Falefa

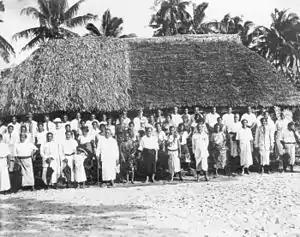
Meeting at Falefa c.1923 - 1928. At the center rear is New Zealander Major General George S. Richardson, Administrator of Samoa between 1923 and 1928.

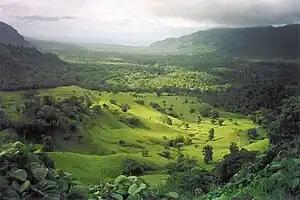

Falefā is located on the north eastern coast of Upolu island in Samoa. It was the ancient capital during the ('government') of (King) Fonoti after defeating his kin Vaafusuaga Toleafoa and Samalaulu for control of Samoa. King Fonoti chose to rule from his new seat in Falefa, an honour remembered in its "faalupega" (Charter and Salutations) to this day.